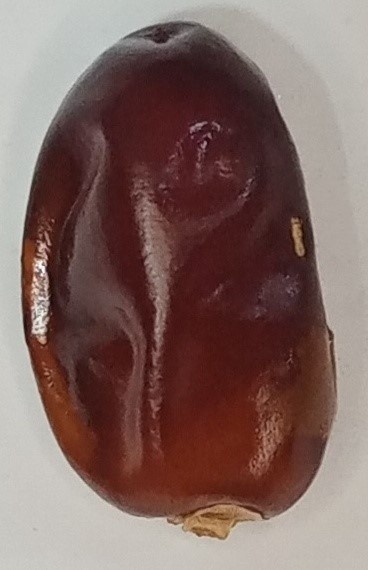
Variety: aseel
Size: large
Grade: grade-1